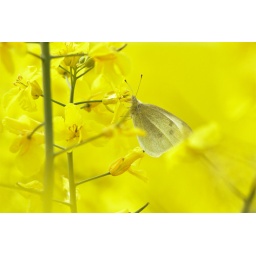
Large White feeding on rapeseed/canola. The yellow is from canola flowers in the field. Summer near Luton, in Hertfordshire, UK.